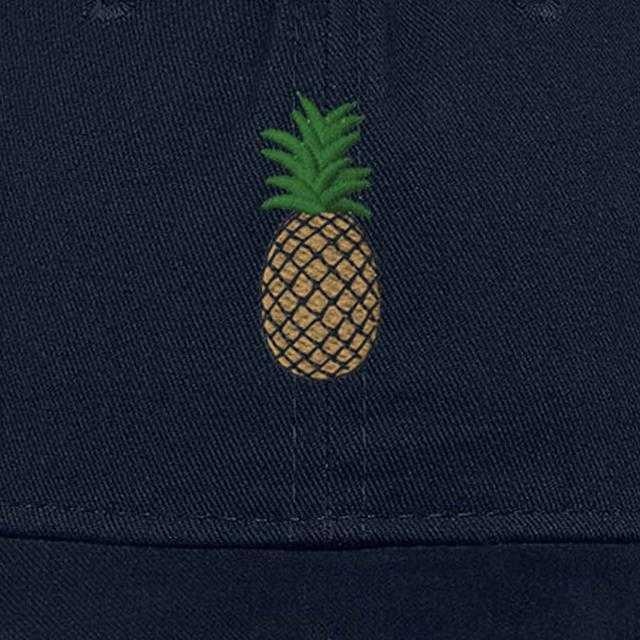
Label: Pineapple